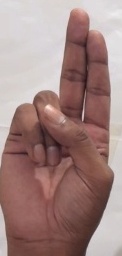
ASL sign: U